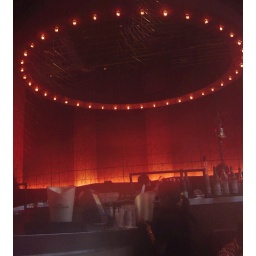
This bar is on the 70th floor of a central building in the city. We caused much havoc in here.